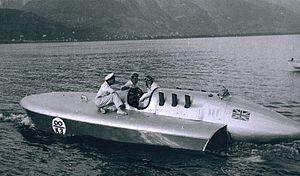
Sir Malcolm Campbell est un pilote automobile britannique qui décrocha de nombreux records de vitesse sur terre et sur mer au cours des années 1920-1930. Son fils, Donald Campbell, perpétua la tradition familiale en améliorant ses records.
Le record de vitesse aquatique est ratifié par l'Union internationale motonautique. Obtenu par le Spirit of Australia, il est actuellement de 511 km/h et date de 1978.